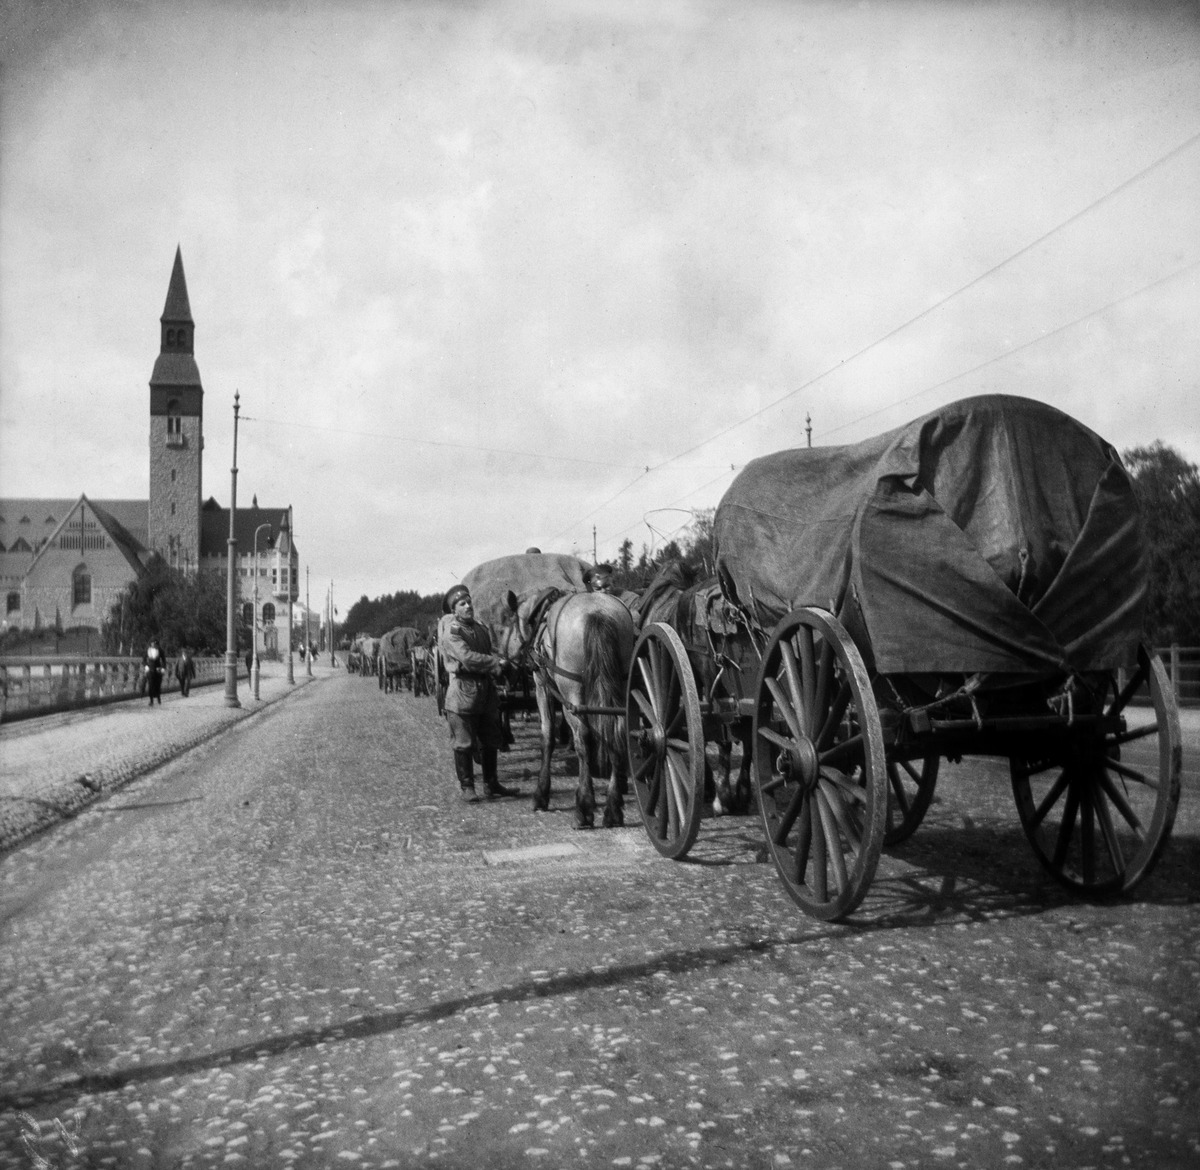
Ensimmäinen maailmansota
sisällön kuvaus: Ensimmäinen maailmansota. Venäläinen kuormasto Läntisellä Viertotiellä (=

Mannerheimintie ). mustavalkoinen
Kuvaaja: Timiriasew, Ivan, valokuvaaja
Ajankohta: kuvausaika 1914
Paikka: Suomi, Uusimaa, Helsinki, Töölö Helsinki, Etu-Töölö Helsinki, Mannerheimintie
Aiheet: Venäjän keisarillinen armeija, sodat ensimmäinen maailmansota, sotilaat, hevosajoneuvot, hevoset